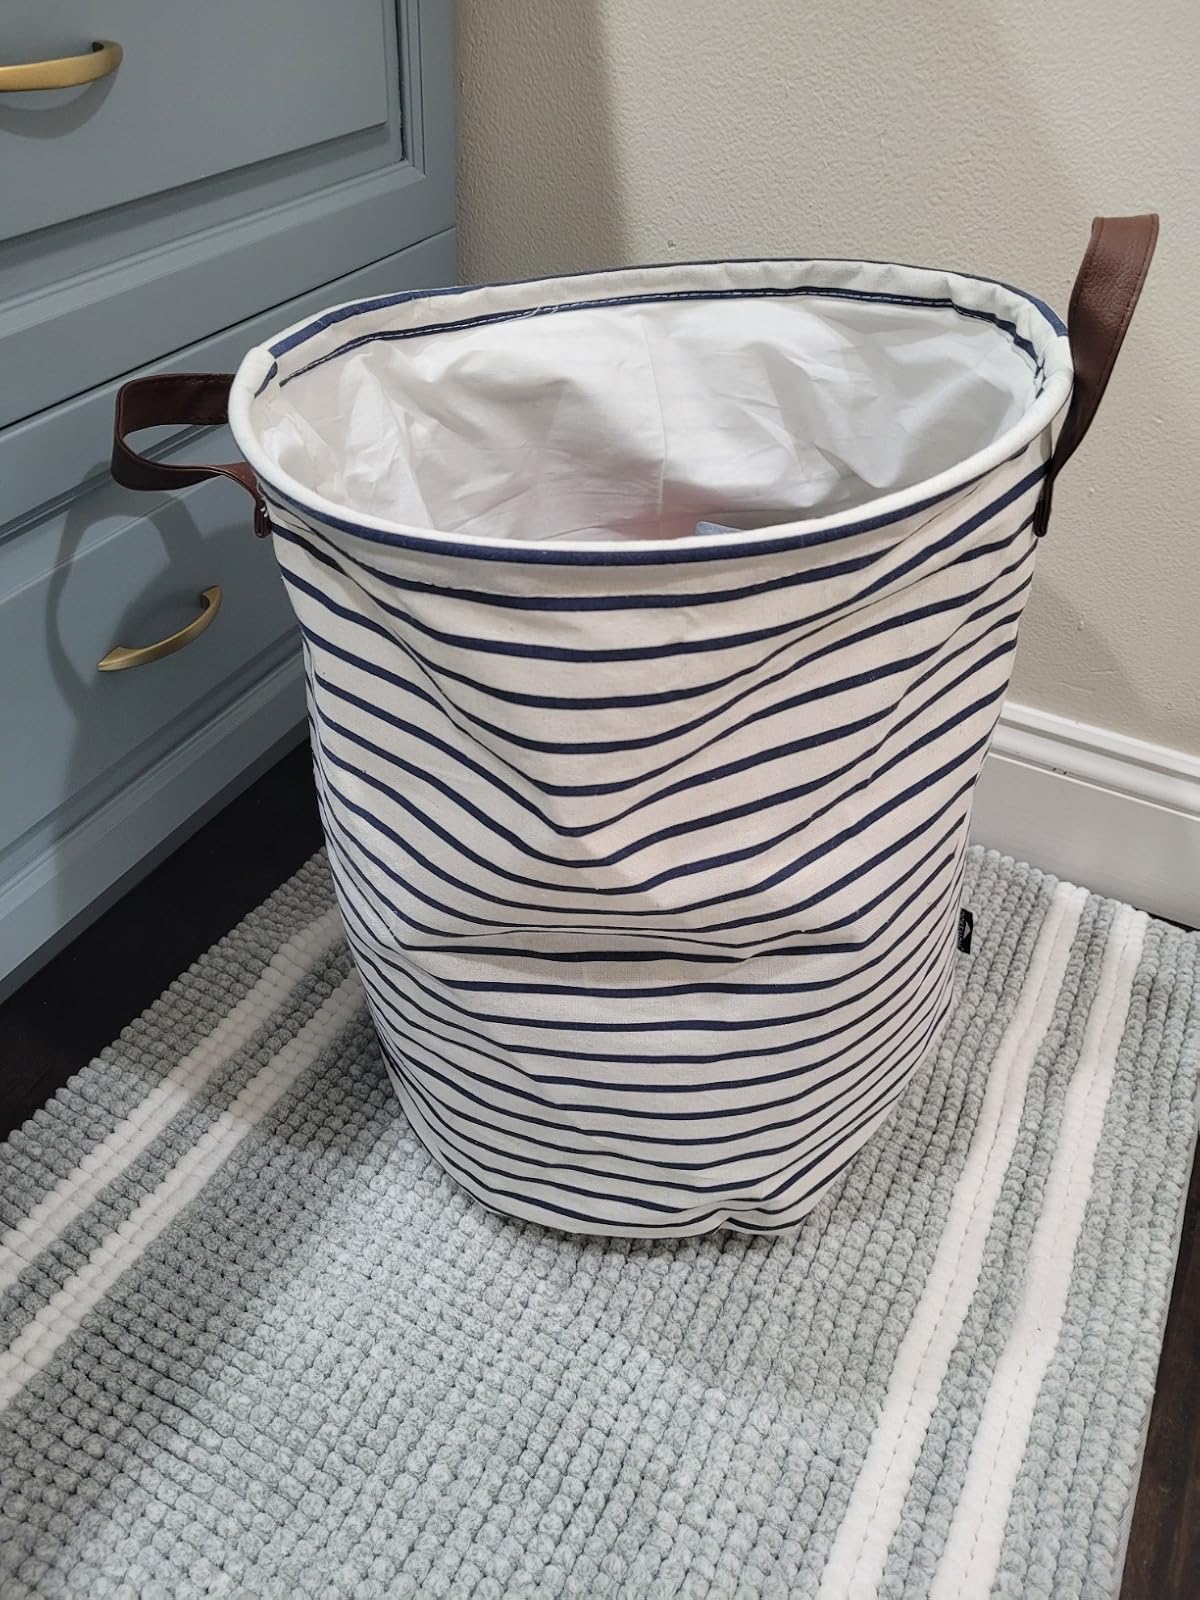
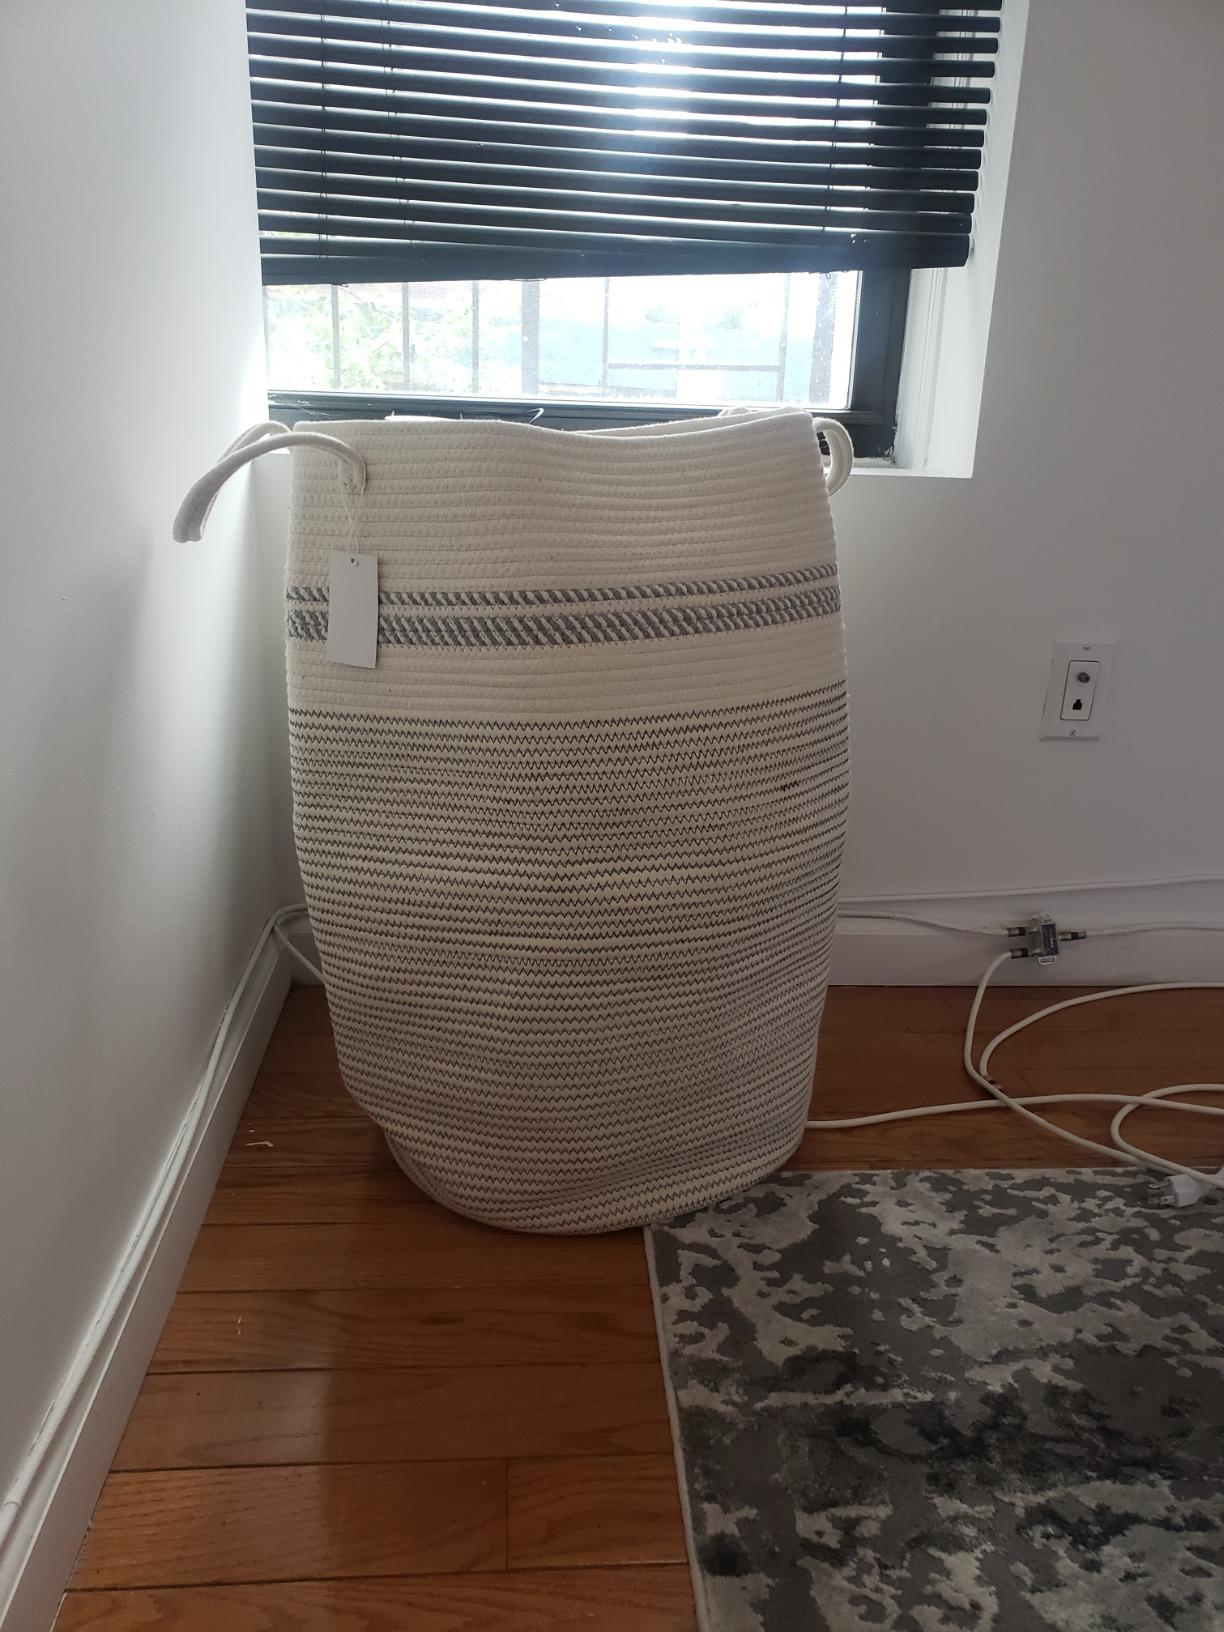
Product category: items_hamper
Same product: no